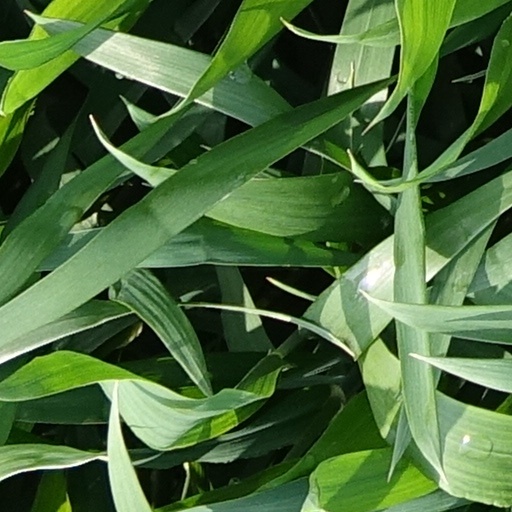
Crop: wheat